Artificial Reef Society of British Columbia

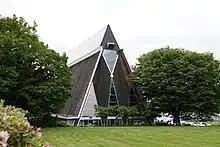
ARSBC Headquarters - Vancouver Maritime Museum

Its aim is to create environmentally and economically sustainable artificial reefs (ARs) in British Columbia and around the world for the protection and enhancement of sensitive marine habitats, while also providing interesting destinations for the enjoyment of scuba divers.